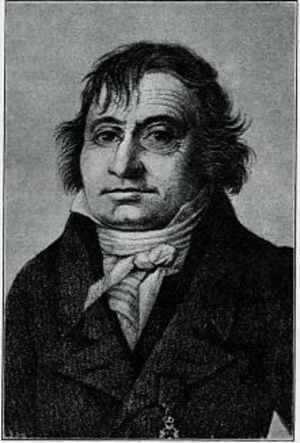
Jens Rathke est un naturaliste norvégien.